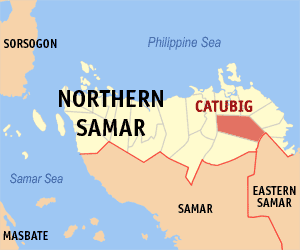
Catubig est une localité de la province de Samar du Nord, aux Philippines. En 2015, elle compte 33 025 habitants.